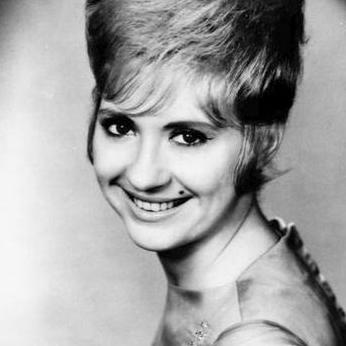
Age: 26